Adventurous motility

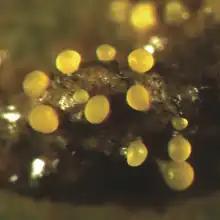

"M. xanthus" is a member of the Proteobacteria phylum, and is classified therein as a Deltaproteobacteria. The name "Myxococcus xanthus" can be interpreted as "yellow slime coccus". When examined under the microscope it appears as a Gram-negative rod, and is noted for its ability to form spores and fruiting bodies. "M. xanthus" is the primary example, and most researched microbe that takes part in adventurous motility. Commonly found in the soil, "M. xanthus" is capable of moving across solid surfaces without the use of flagella. This is achieved through two different methods of motility - social motility and adventurous motility. "M. xanthus" preys on other bacterial cells, and uses social motility and adventurous motility to hunt in packs or individually respectively.